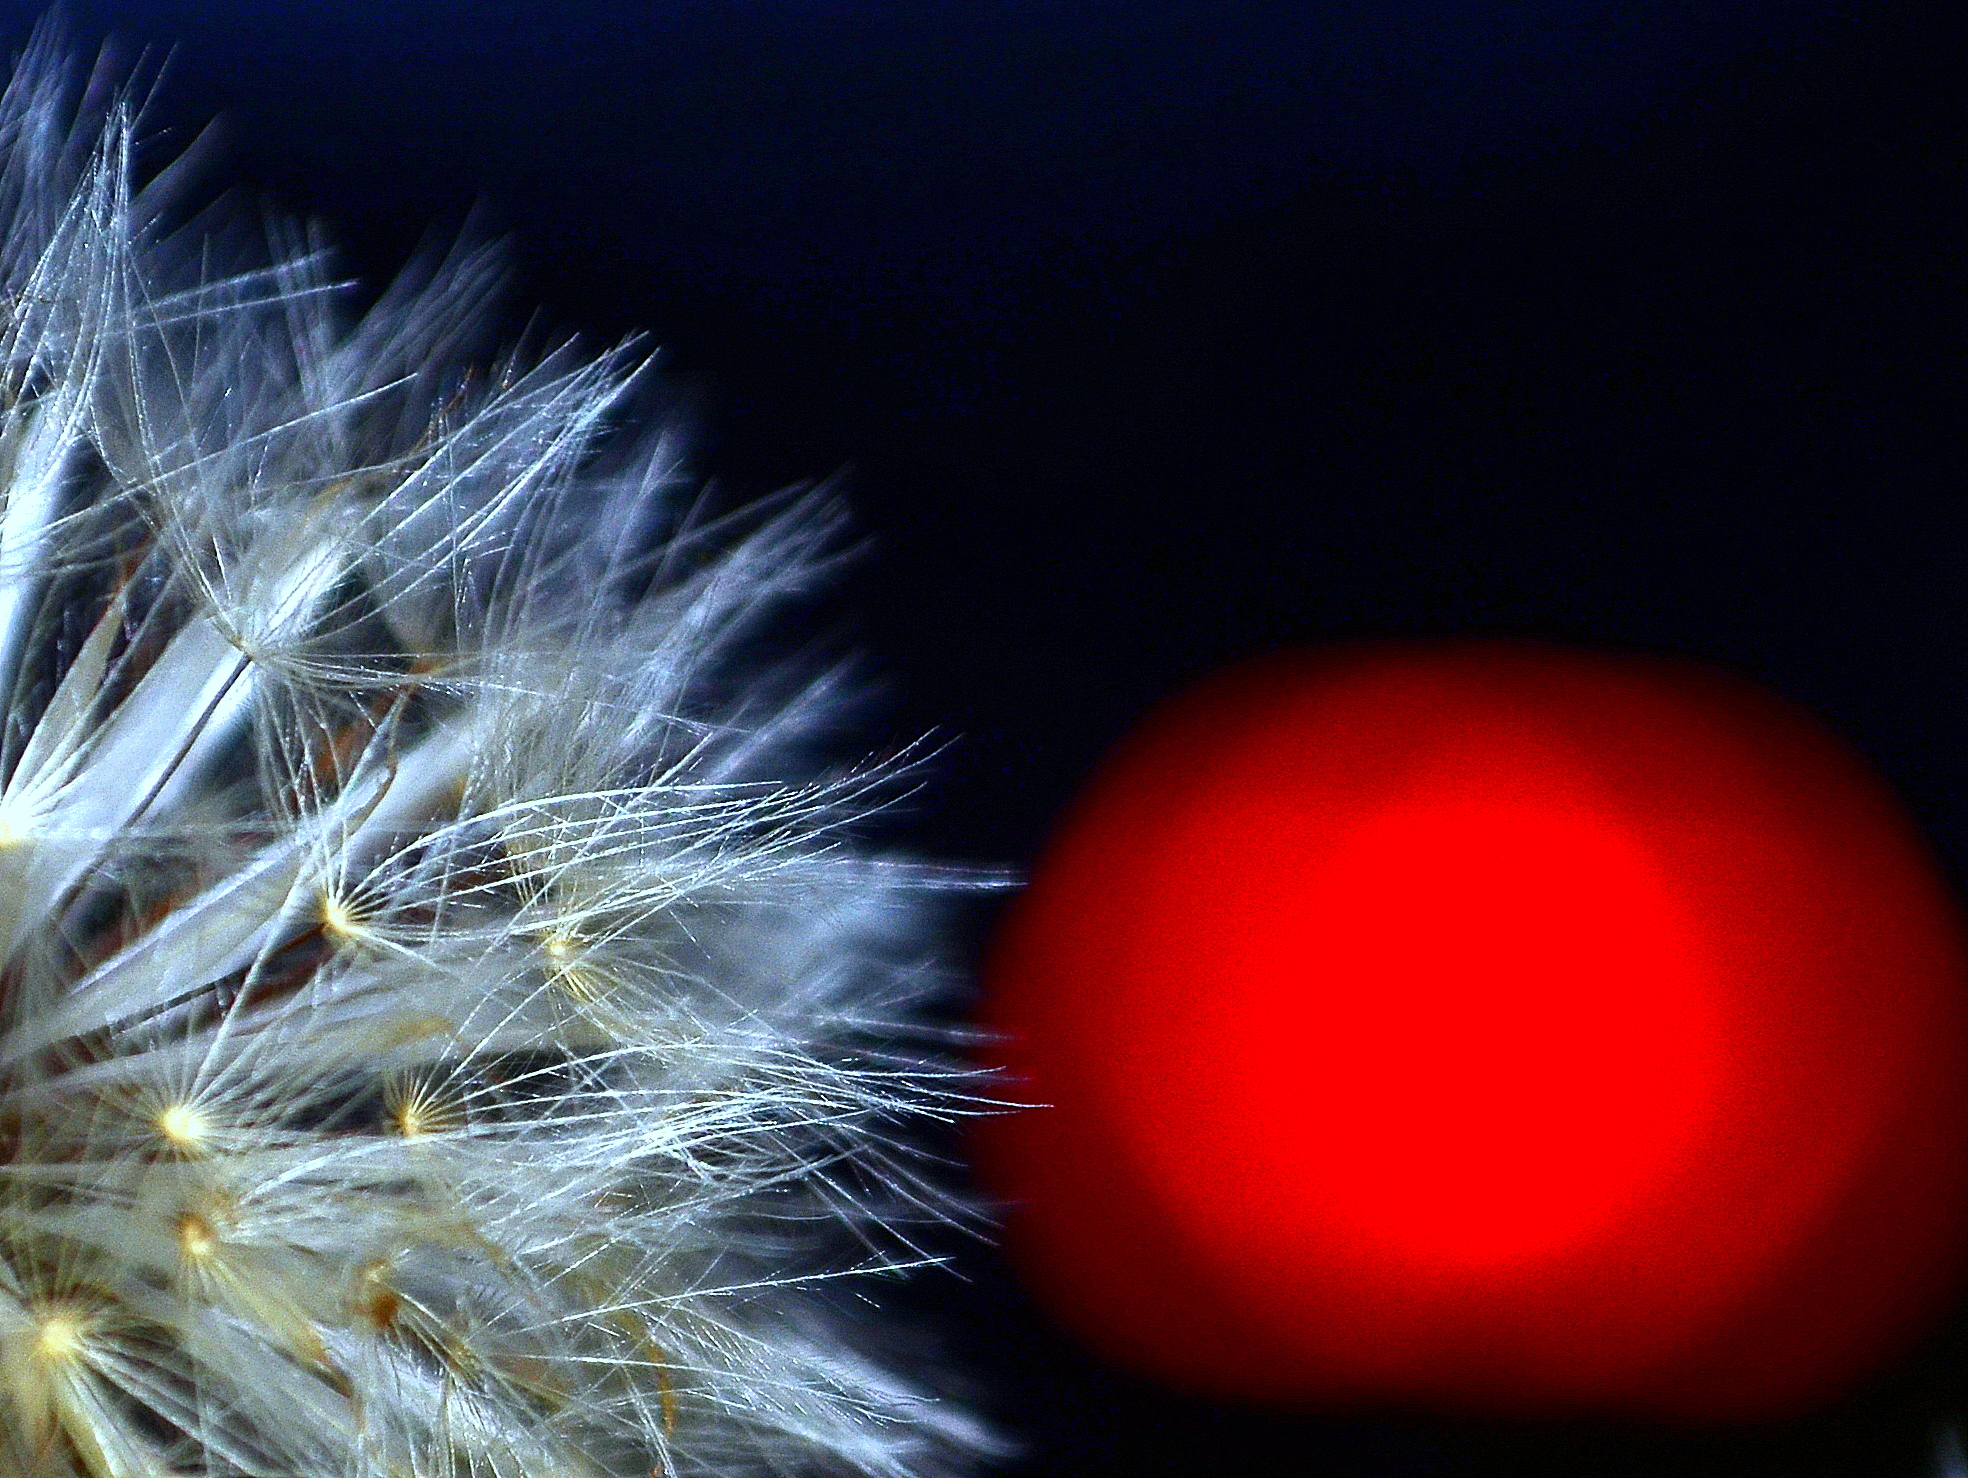
light, plant, sunlight, flower, sparkler, red, color, macro, darkness, close up, flor, plantas, argentina, eldorado, misiones, aca, automovilclubargentino, hotelacaeldorado, macro photography, flowering plant, computer wallpaper, land plant